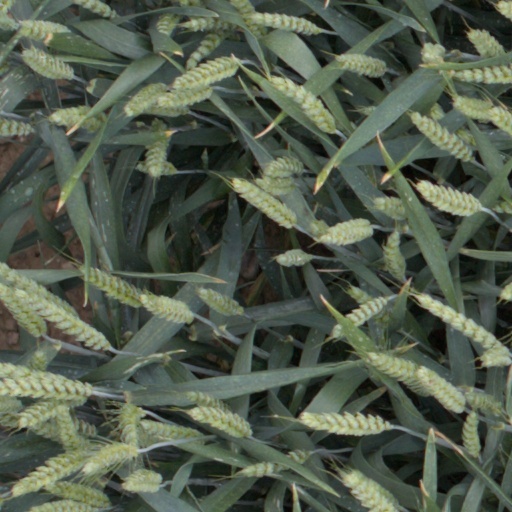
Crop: wheat